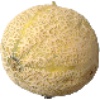
Label: cantaloupe